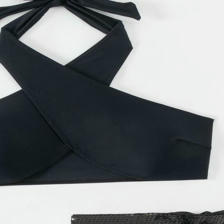
Label: Flat Lay